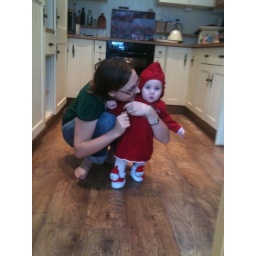
A surprised Penny in the kitchen at Marian's house in Yarm.